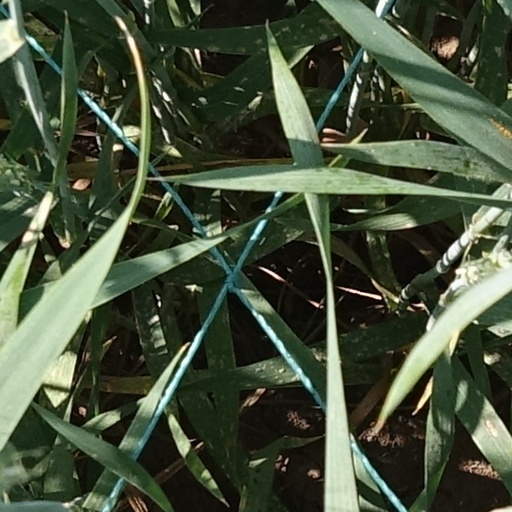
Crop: wheat